Manbo (Vodou)

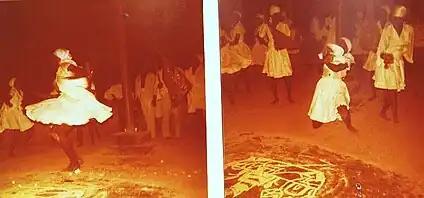
Scenes from a Vodou ritual in Haiti, depicting the bodily movement of a female Vodou practitioner.

"Manbos" must undergo a multi-step initiation process to enter the priesthood and establish their communication with the Vodou spirits. One of the main goals of Vodou initiation ceremonies is to strengthen the "manbo"s "konesans". The first step in initiation is "lave tèt" (head washing), which is aimed at the spirits housed in an individual's head. It is believed that the head contains the ' (big guardian angel)—a spirit that directs a person's consciousness and provides ancestral/spiritual wisdom. An agitated ' can cause an individual to lose their insight and understanding. Head washing works to circumvent this issue by "refreshing" these restive head spirits.